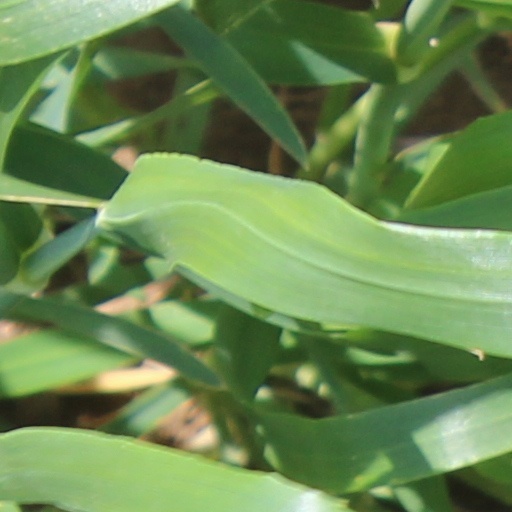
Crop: wheat